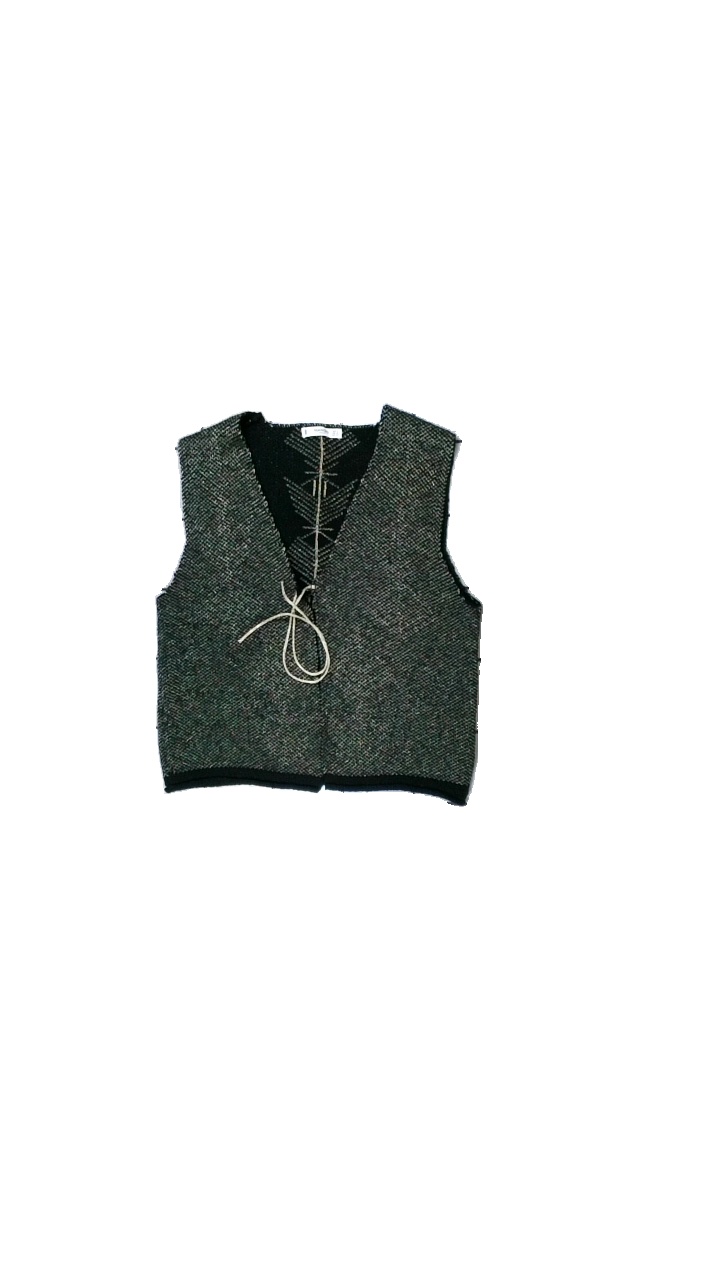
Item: Vest (Ladies)
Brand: Mango
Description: vest med guldig glittertråd
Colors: Black
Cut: V-collar
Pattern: Glitter
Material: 100% bomull
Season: All
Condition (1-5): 5
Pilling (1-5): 5
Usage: Reuse
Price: <50